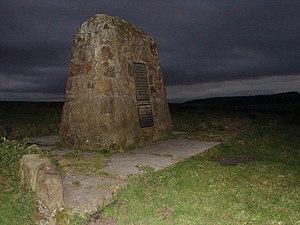
Philip Snowden, 1ᵉʳ vicomte de Snowden, était un homme politique britannique. Excellent orateur, il se fit connaître des milieux syndicaux pour sa dénonciation du capitalisme comme doctrine immorale, et ses évocations d'une société socialiste. Il fut le premier Chancelier de l'Échiquier travailliste, fonction qu'il exerça en 1924, puis derechef entre 1929 et 1931. Il rompit avec la doctrine des travaillistes pour entrer dans un gouvernement d'union nationale en 1931, et fut expulsé du parti et dénoncé comme renégat. Neville Chamberlain lui succéda aux finances.